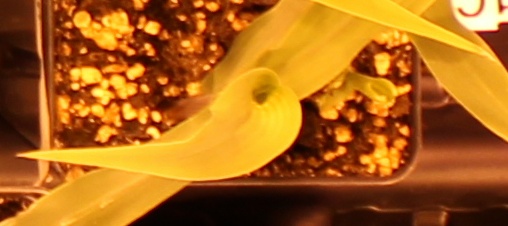
Label: Corn